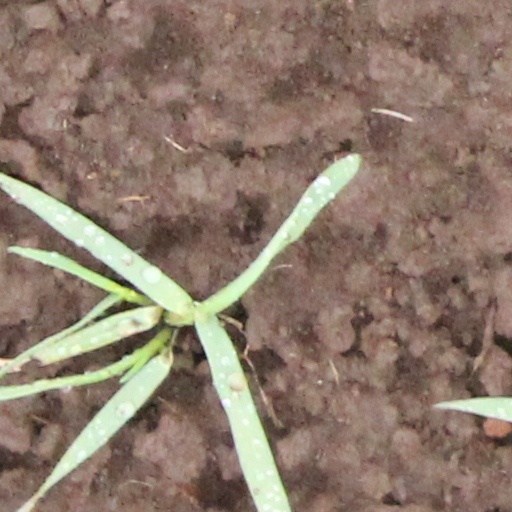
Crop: wheat